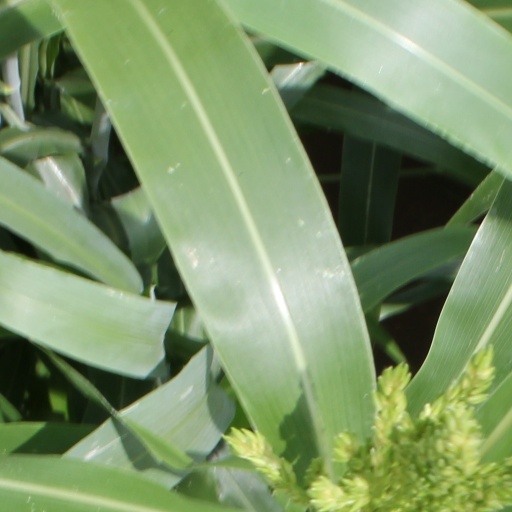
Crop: sorghum